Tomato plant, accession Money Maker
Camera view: horizontal (90 deg, fisheye); turntable rotation: 0 degrees
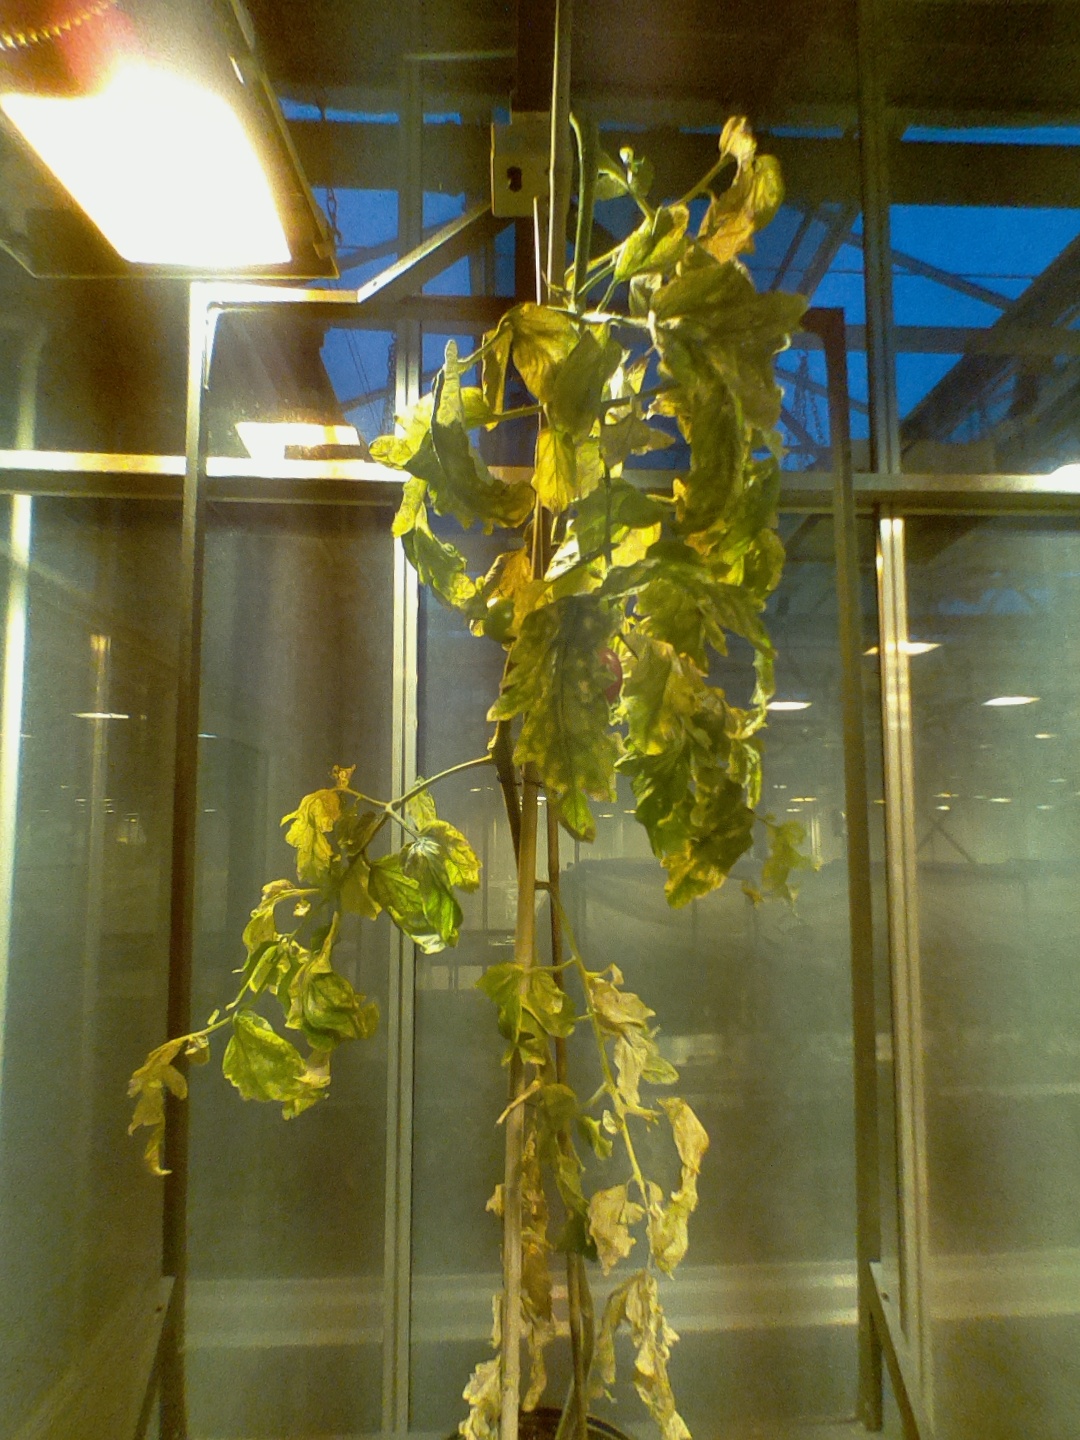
BBCH growth stage 81: 10%-20% of fruits show typical fully ripe color